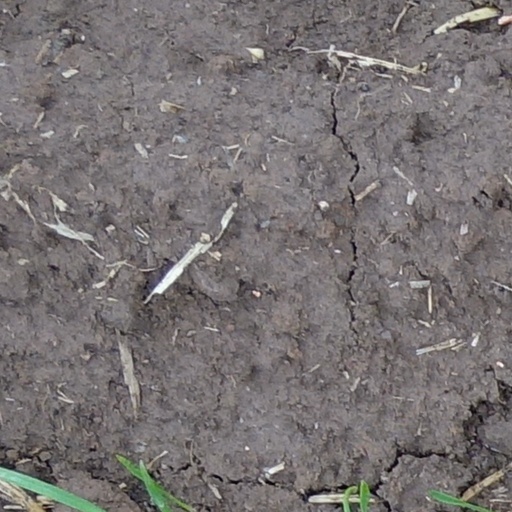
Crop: wheat